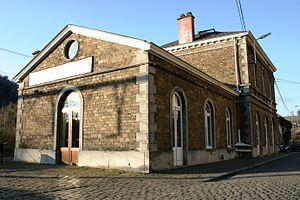
La Grande compagnie du Luxembourg est une société anonyme de droit belge créée en 1846 pour exploiter et réaliser la concession de la ligne du Luxembourg, avec les embranchements et prolongements prévus et reprendre une partie des droits de l'ancienne Société du Luxembourg. Elle est rachetée par les Chemins de fer de l'État belge en 1873.